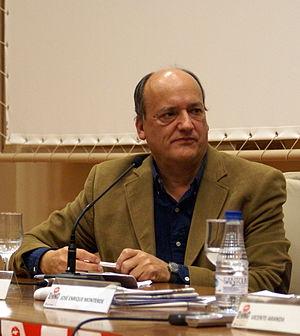
Gustavo Martín Garzo, né en 1948 à Valladolid, est un écrivain espagnol.